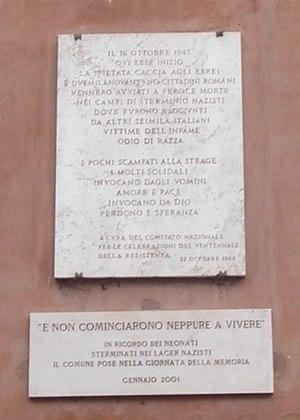
L’histoire des Juifs en Italie, la plus ancienne communauté juive d'Europe occidentale, remonterait à la révolte des Maccabées. Leur présence devient significative en -63 et ils prospèrent sous l'Empire romain, en dépit de quelques heurts liés à l'attachement des Juifs à leur foi ancestrale et cela, malgré la possible assimilation par les Romains des chrétiens à des Juifs révolutionnaires, jusqu'à l'établissement de l'Empire chrétien.
Giacomo Debenedetti, né d'une famille juive le 25 juin 1901 à Biella et mort le 20 janvier 1967 à Rome, est un écrivain italien, journaliste et critique littéraire, lauréat du prix Antonio Feltrinelli.
Le ghetto de Rome, en italien : Ghetto di Roma, est un ghetto imposé aux Juifs : le 14 juillet 1555, le pape Paul IV publie sa bulle, Cum nimis absurdum, dans laquelle il impose des restrictions religieuses et économiques aux Juifs et créé le ghetto, qui continue d'exister jusqu'en 1870. Il est créé dans le rione Sant'Angelo à Rome en Italie et se situe à proximité du Tibre et du théâtre de Marcellus. À l'exception de brèves périodes sous Napoléon Ier, de 1808 à 1815 et durant les Républiques romaines de 1798 à 1799 et de 1849, le ghetto de Rome est contrôlé par la papauté. Il est fermé à l'occasion de la prise de Rome en 1870.